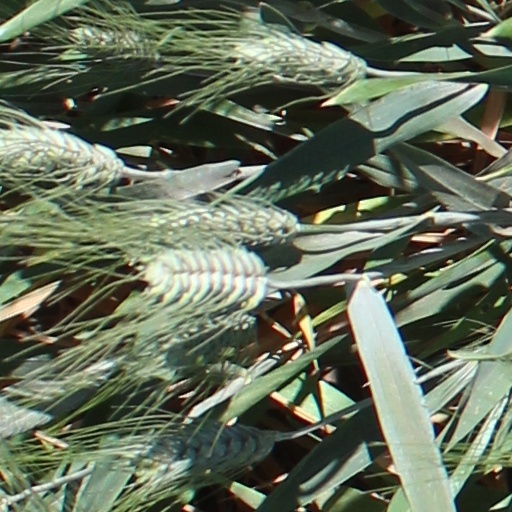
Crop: wheat